Ek Second... Jo Zindagi Badal De?

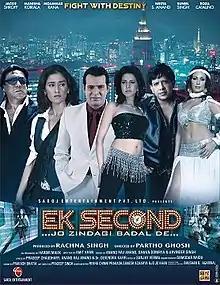
Theatrical poster

Ek Second ... Jo Zindagi Badal De ... is a 2010 Bollywood drama film, directed by Partho Ghosh featuring veteran Bollywood actors Jackie Shroff and Manisha Koirala in lead roles. The film also stars Pakistani actor, Moammar Rana, Nikita Anand and Rozza Catalona. This film is inspired by the 1998 British-American romantic comedy-drama film "Sliding Doors".